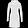
Label: Dress